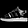
Label: Sandal